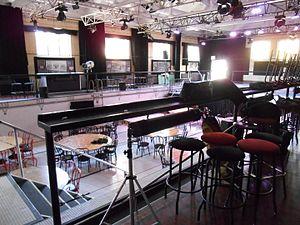
Le Bain Mathieu, construit en 1931, est un ancien bain public de Montréal, situé au 2915, rue Ontario Est.
Le Bain Mathieu, construit en 1931, est un ancien bain public de Montréal, situé au 2915, rue Ontario Est.